Answer in natural language. Is blue translucent garbage bag (marked A) to the right of Doorway (marked B)? Choose between the following options: yes or no
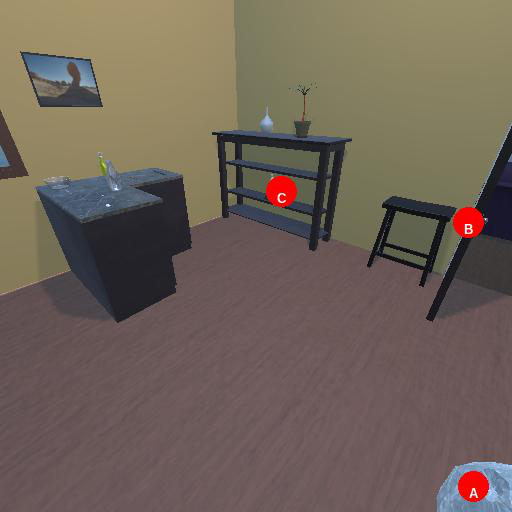
<answer>no</answer>